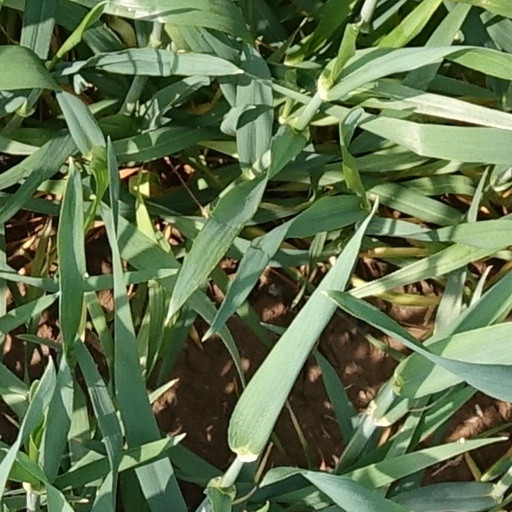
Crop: wheat